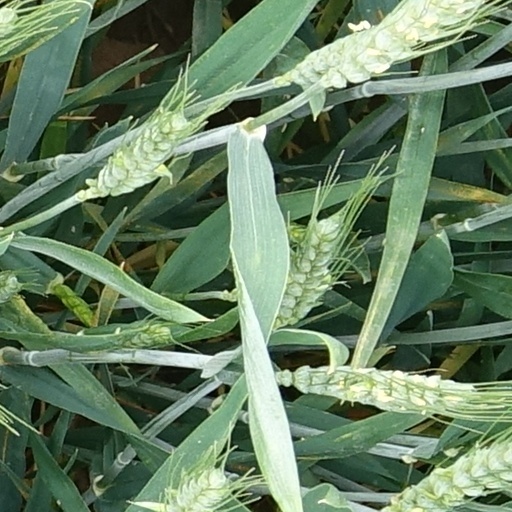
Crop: wheat